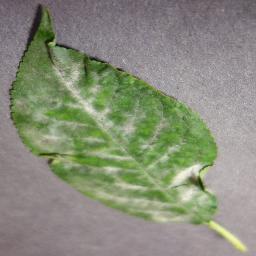
Label: Cherry___Powdery_mildew